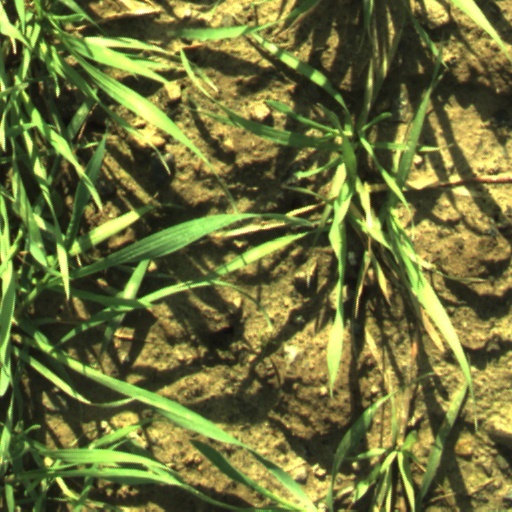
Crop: wheat